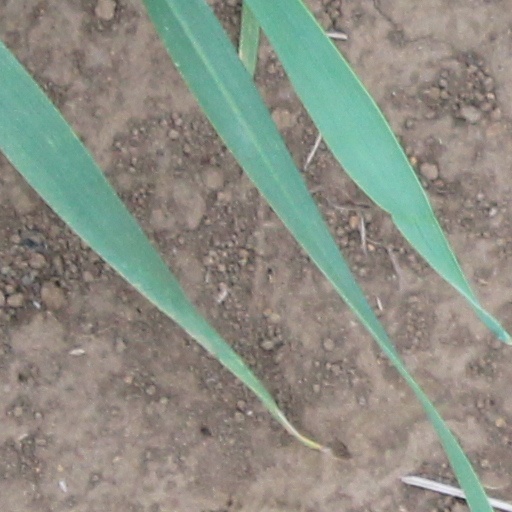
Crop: wheat